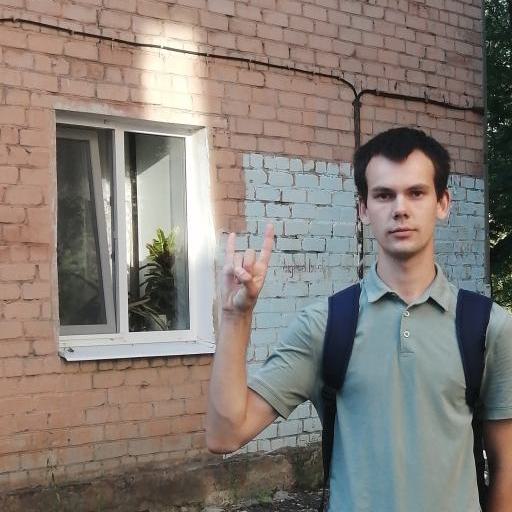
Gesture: rock